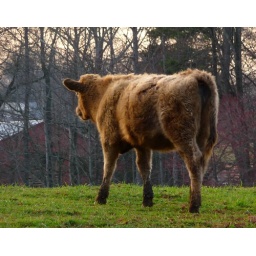
cow in the field